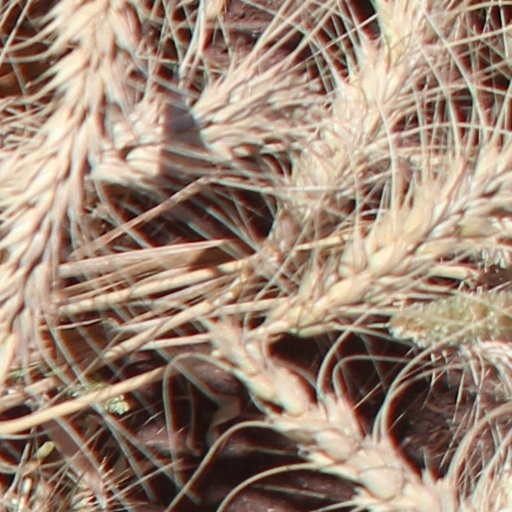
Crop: wheat